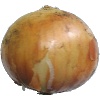
Label: white_onion